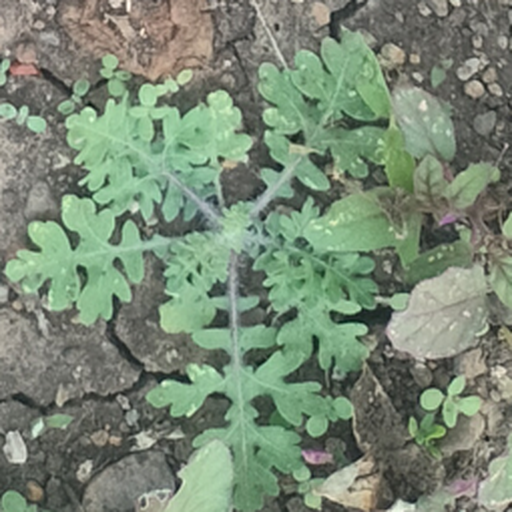
Weed species: Gajar_gavat_(Parthenium hysterophorus)